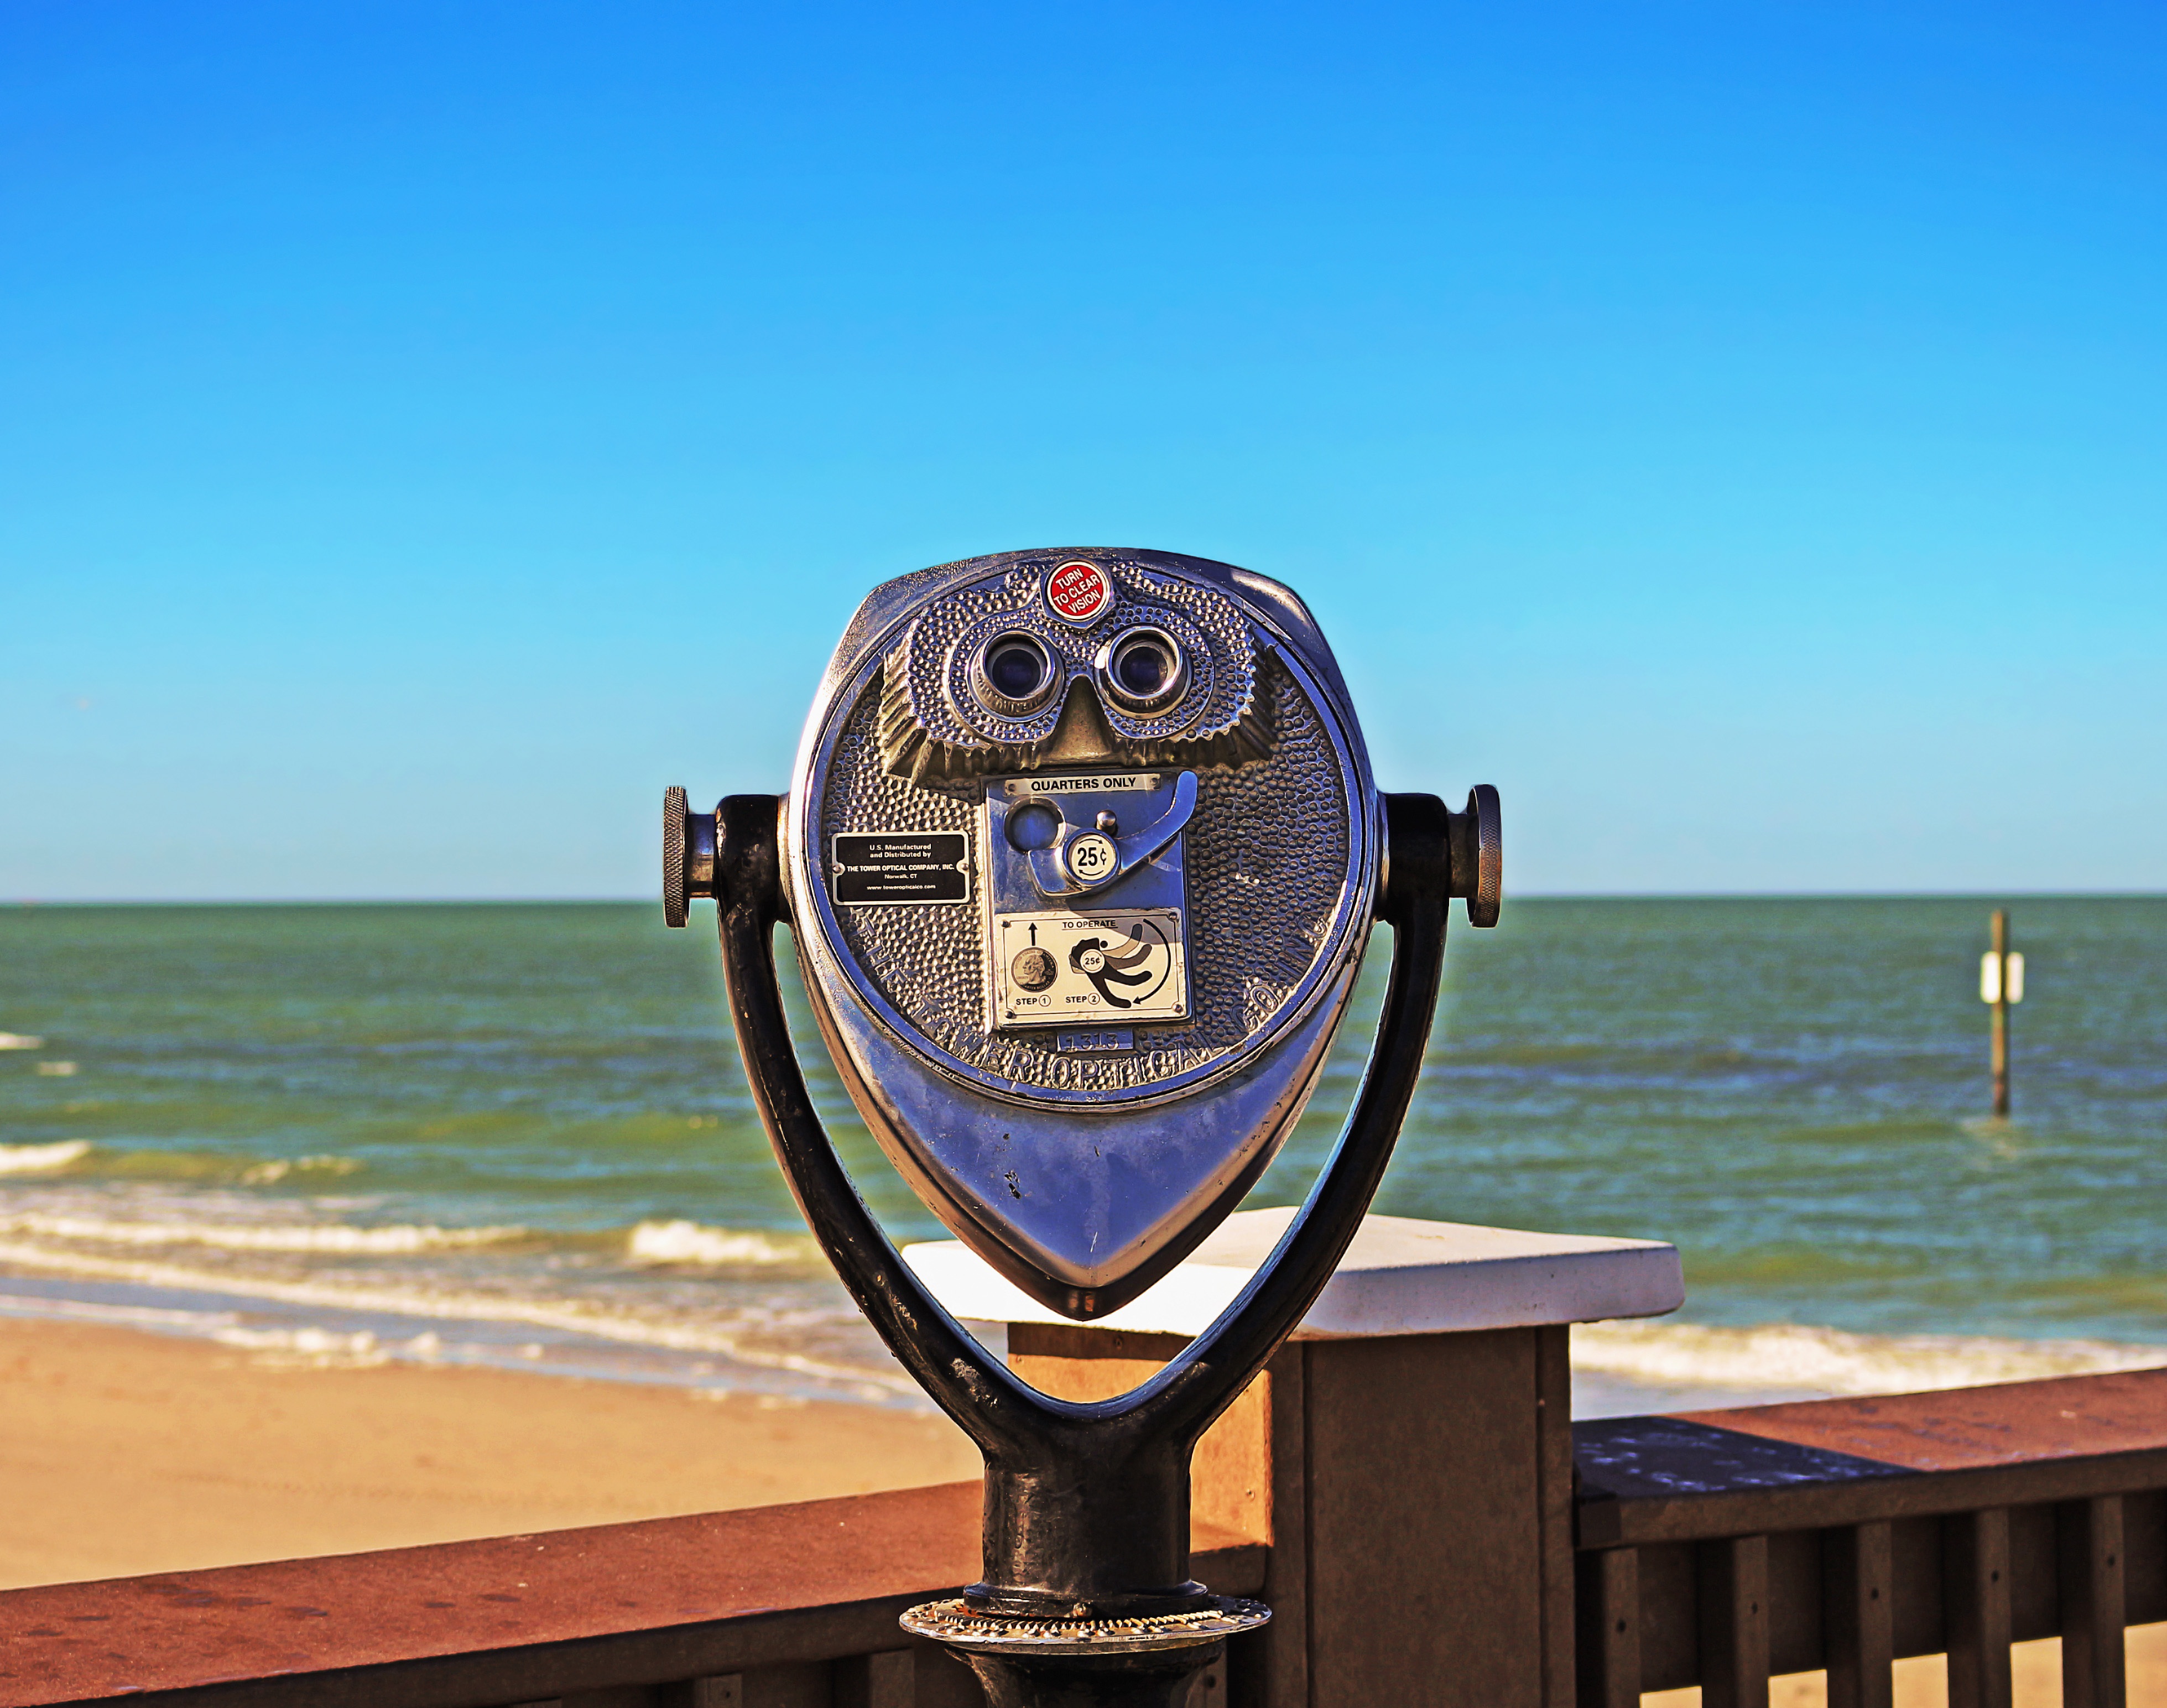
beach, sea, vacation, vehicle, binocular, observation, tower display, tourist sites, optical machine